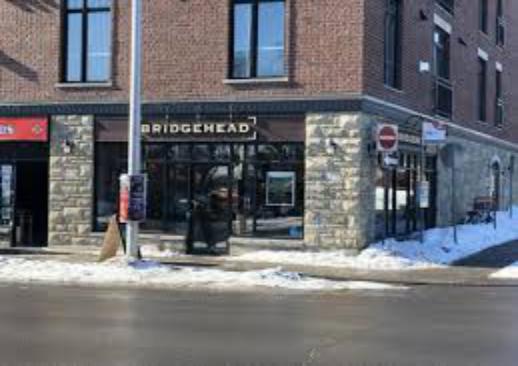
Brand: Bridgehead Coffee
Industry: Food